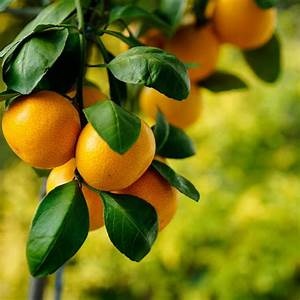
Label: mandarine